Eric I, Duke of Saxe-Lauenburg

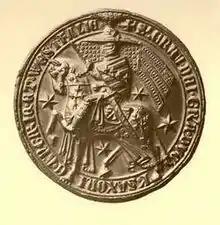
Seal of Eric I

Eric I of Saxe-Lauenburg (c.1280–1360) was a member of the House of Ascania who ruled as one of the dukes of Saxony from 1282 until 1338.